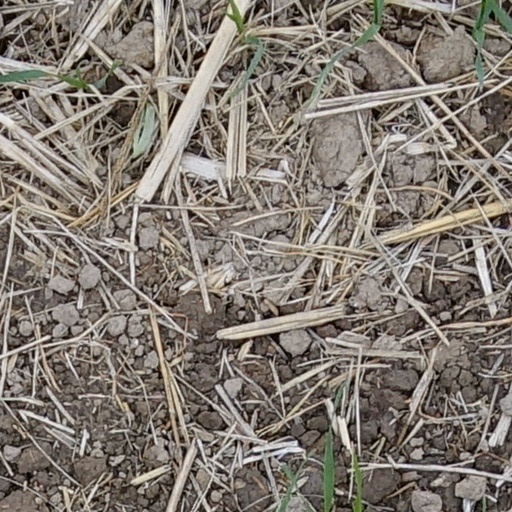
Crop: wheat